Epesses

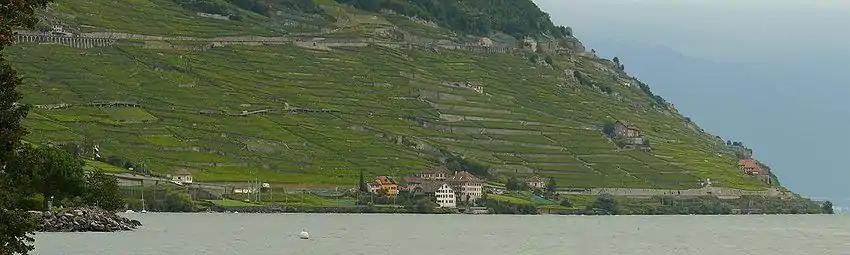
View from the lake

In the 2007 federal election the most popular party was the FDP which received 33.68% of the vote. The next three most popular parties were the Green Party (14.93%), the SVP (12.68%) and the LPS Party (12.29%). In the federal election, a total of 118 votes were cast, and the voter turnout was 52.9%.